First Aid Kit (band)

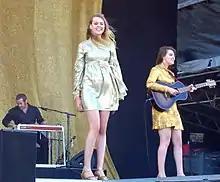
First Aid Kit at Ruisrock 6 July 2014

The song "The Lion's Roar" was featured in episode 2 of series 4 of "Misfits", and in the opening sequence of the video game "The Long Dark". "In the Hearts of Men" was featured in episode 21 of season 8 of "Bones". The song "I Found a Way" appeared in the second episode of the Dontnod Entertainment's 2019 video game "Life Is Strange 2" in 2019.